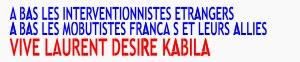
La bataille de Kisangani se déroule en mars 1997 pendant la première guerre du Congo. Les rebelles de l'Alliance des forces démocratiques pour la libération du Congo, soutenus par le Front patriotique rwandais, prennent la ville défendue par les forces armées zaïroises, fidèles au président Mobutu Sese Seko.